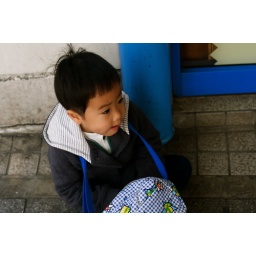
a young boy on the ground near the temple